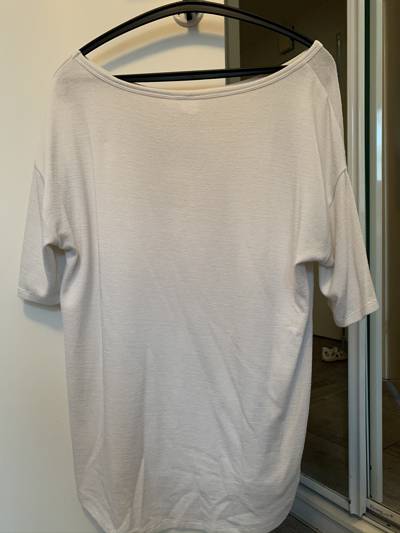
Waste category: clothes